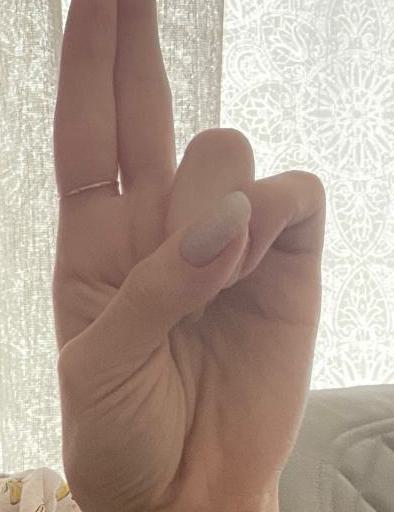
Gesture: two_up